Sam Worthington

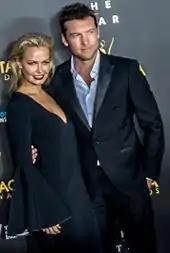
Worthington and wife Lara at the 2014 AACTA Awards.

Worthington has reported that, when he was about 30, he sold most of his possessions, bought a car with the proceeds, and was living in it before he auditioned for "Avatar".